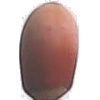
Label: Hazelnut 1